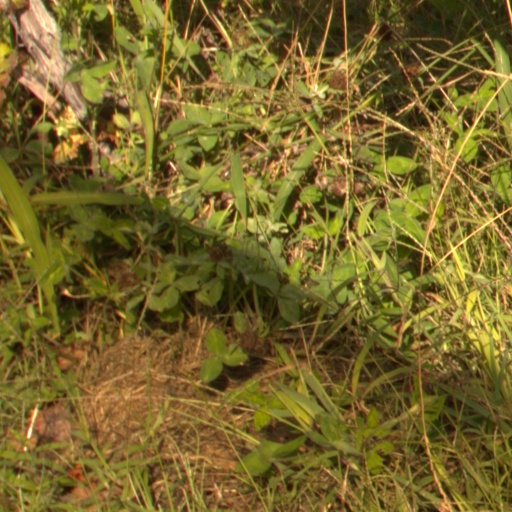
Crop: grape